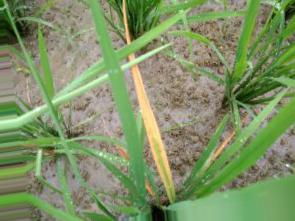
Nhãn: Tungro virus